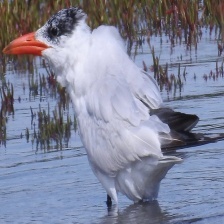
Species: CASPIAN TERN
Scientific name: HYDROPROGNE CASPIA